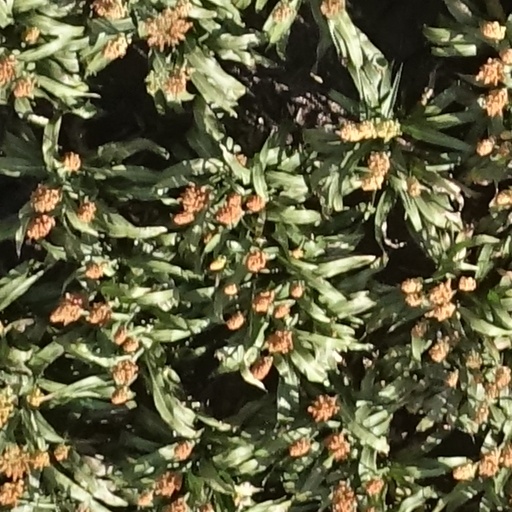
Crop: sorghum